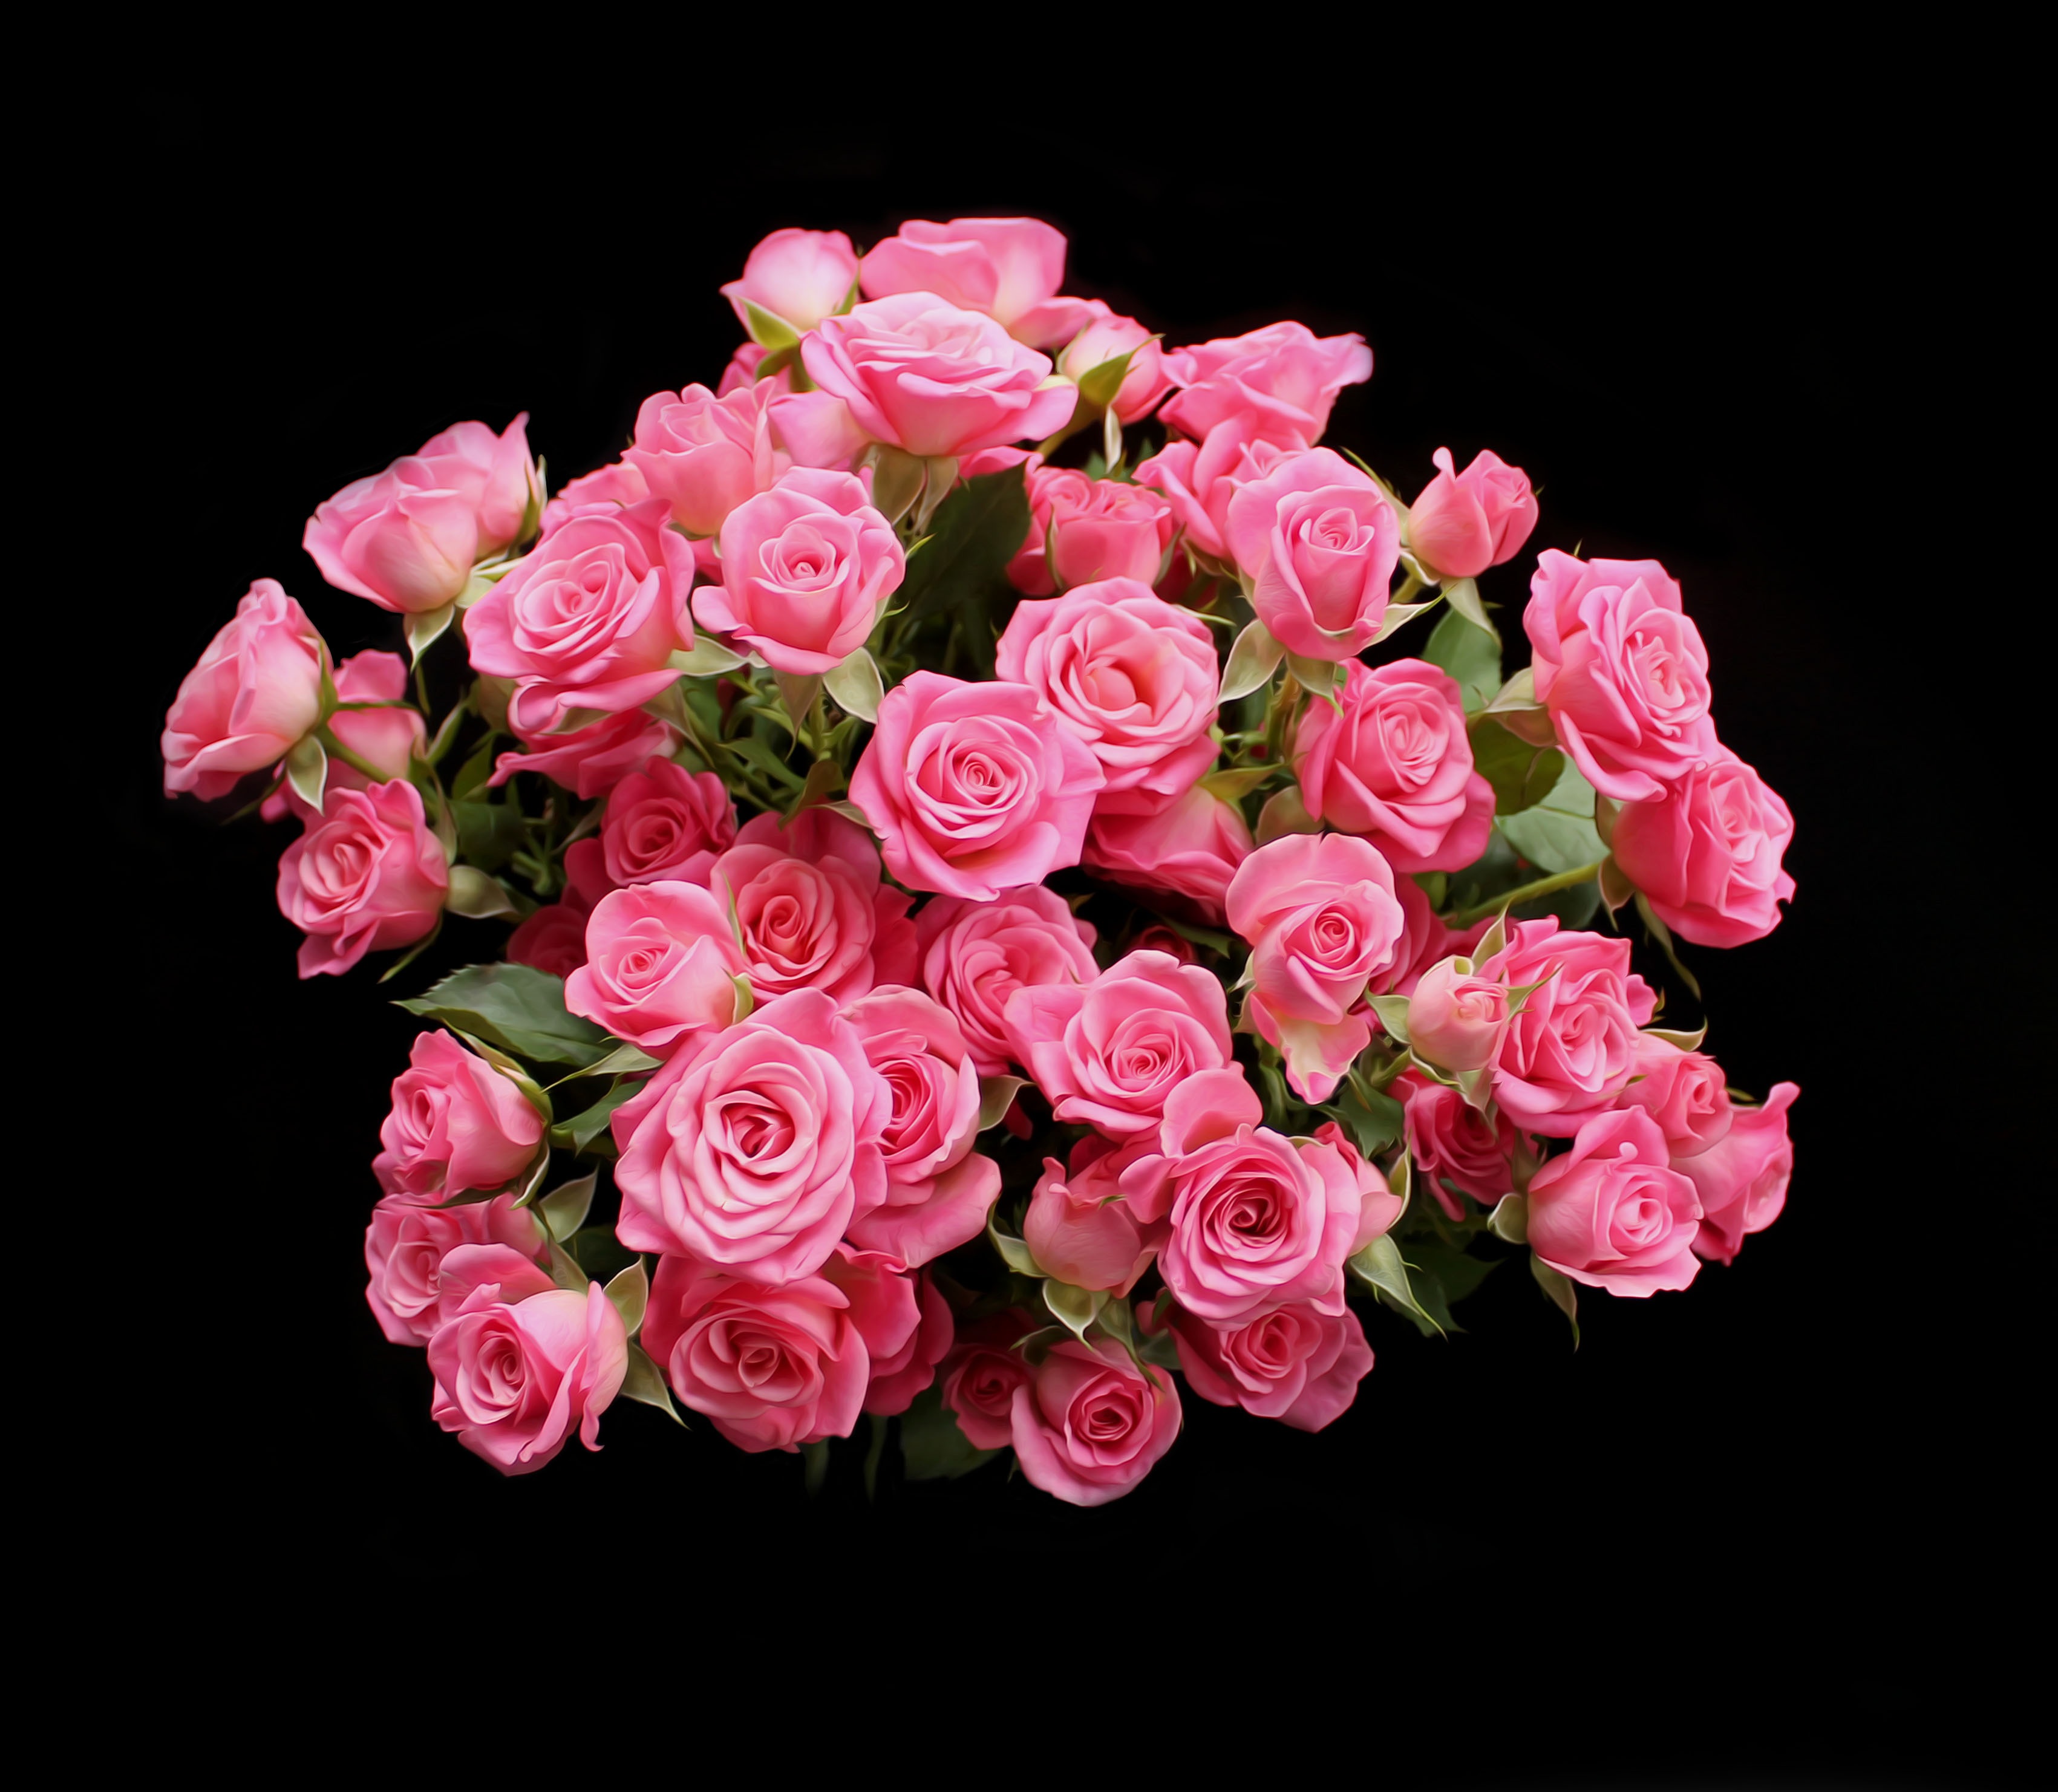
plant, flower, petal, bouquet, rose, red, romance, pink, flowers, roses, beautiful, floristry, floribunda, flowering plant, garden roses, rose family, flower bouquet, cut flowers, floral design, land plant, rosa centifolia, flower arranging, pink saturday